Return of the Mac (TV series)

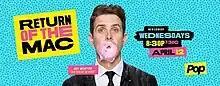

Return of the Mac is an American sitcom that was created by Joey McIntyre and Paul Greenberg. The series stars Joey McIntyre, Adam Ray, Jamie Denbo, Katie Wee, Punam Patel and Barrett McIntyre. The series premiered on Pop on April 12, 2017.